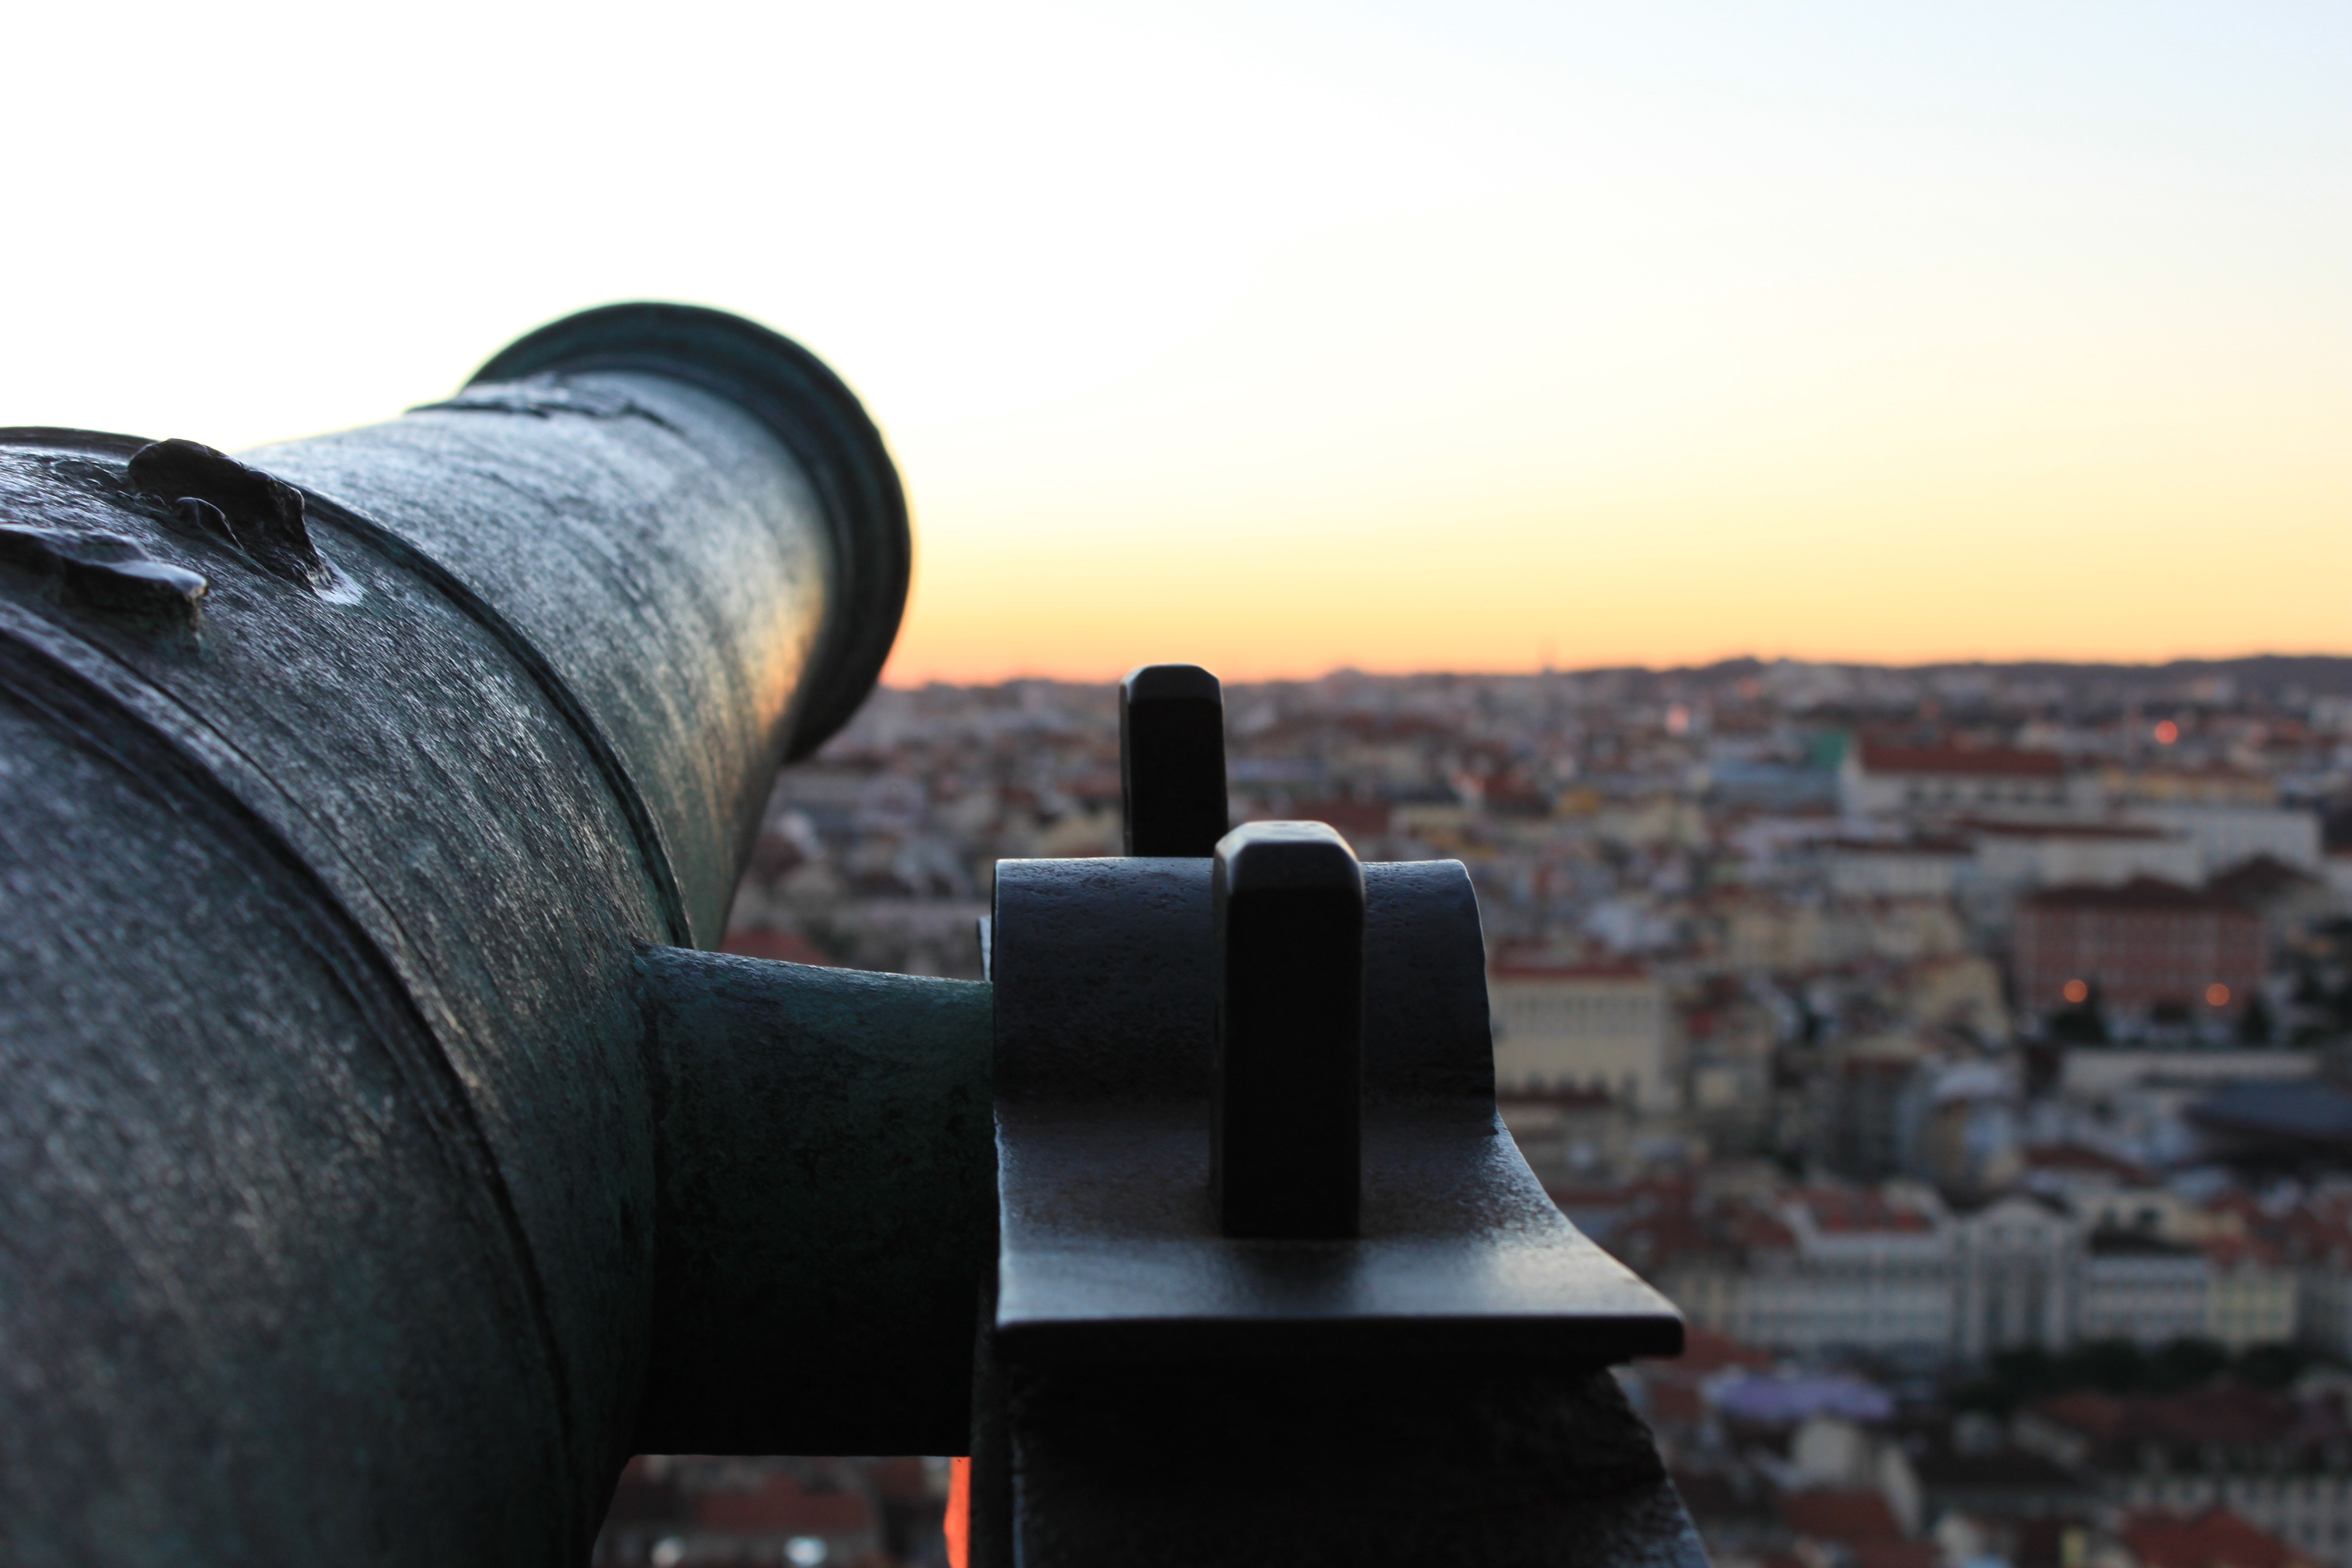
man made object